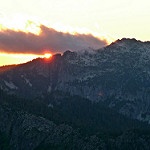
Label: mountain